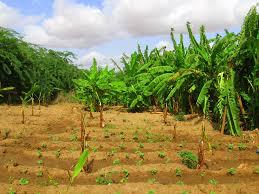
Shamba la migomba ya mandizi, mandizi ambayo yanatumiwa, yanakulwa na mengine kusafirishwa sokoni ili wakulima waweze kupata mapato mengine ya kutumia katika maisha yao.